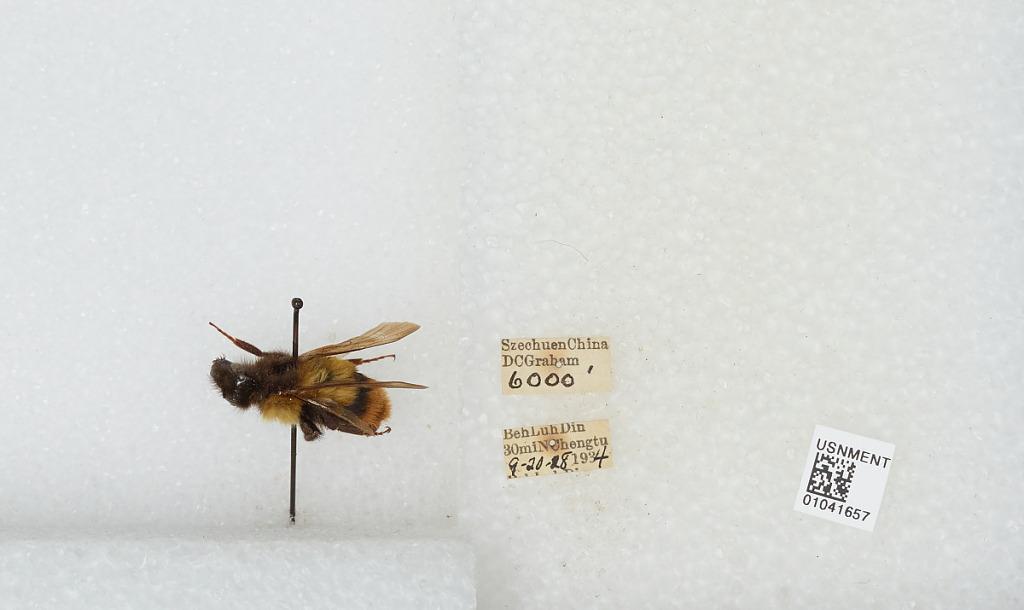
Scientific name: Bombus sp.
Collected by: D. Graham
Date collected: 1934-9-20
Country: China
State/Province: Sichuan
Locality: Beh Luh Din 30 miles north of Chengdu